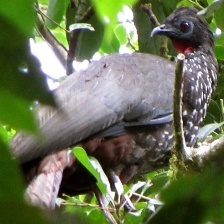
Species: BAND TAILED GUAN
Scientific name: PENELOPE ARGYROTIS